Dave Douglas (trumpeter)

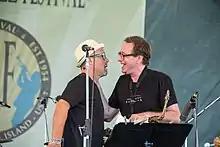
Masada in concert

Since the mid-1990s, Douglas has led a variety of groups simultaneously. In 1996, Douglas recorded "Sanctuary" with Cuong Vu, Anthony Coleman, Yuka Honda, Dougie Bowne, and other musicians of the New York downtown scene of the time. The group involved sampling and DJ improvisations in addition to jazz.